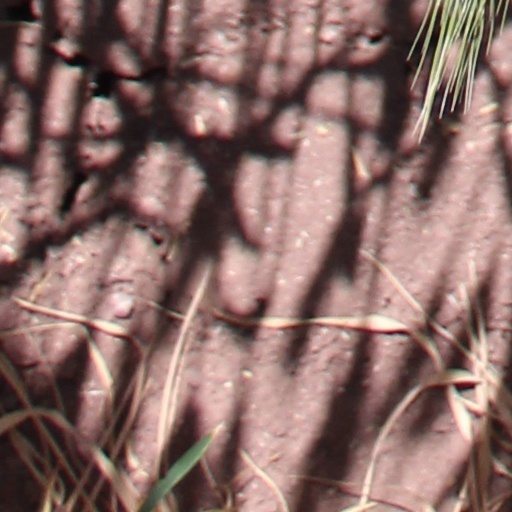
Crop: wheat